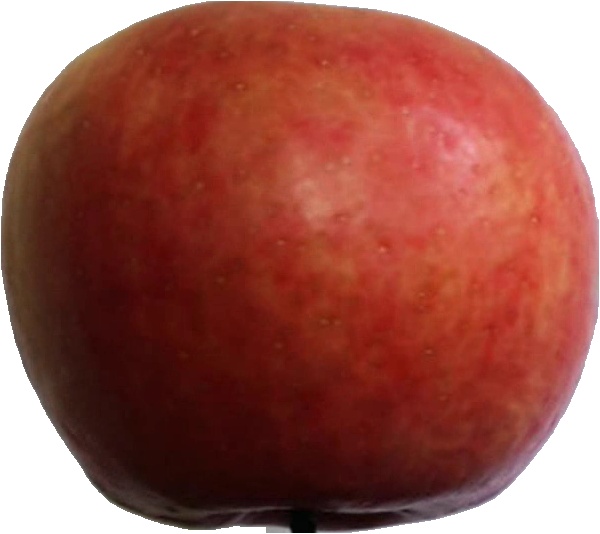
Label: apple_crimson_snow_1